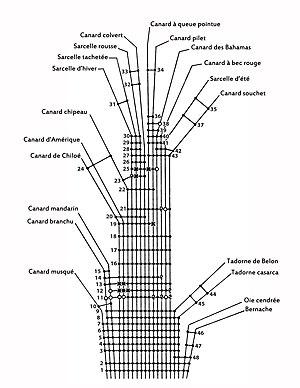
Le test du canard est un type d'inférence qui, dans sa forme la plus fréquente, s'énonce ainsi : « si ça ressemble à un canard, si ça nage comme un canard et si ça cancane comme un canard, c'est un canard. » Ce raisonnement analogique implique qu'un sujet peut être catégorisé d'après certaines de ses caractéristiques apparentes. L'expression désignant cette inférence par association de traits est d'abord employée aux États-Unis durant la guerre froide, dans le contexte du maccarthysme, et censée faciliter l'identification de sympathisants communistes supposés. Sur le plan linguistique, cette analogie s'analyse comme une imbrication de métonymies et de métaphores sur le plan cognitif, comme un prototypage. Si l'inférence semble relever plutôt de la classification populaire que de l'ornithologie savante, le développement de l'éthologie et les réflexions contemporaines sur la notion d'espèce tendent à accréditer une approche à partir des traits communs, y compris comportementaux.